Transport in Somalia

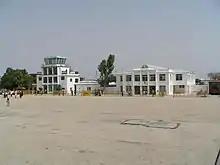
Hargeisa International Airport in Hargeisa

In September 2013, the Turkish company Favori LLC began operations at the airport. The firm announced plans to renovate the aviation building and construct a new one, as well as upgrade other modern service structures. A$10 million project, it will increase the airport's existing 15 aircraft capacity to 60. According to Favori, there were 439,879 domestic and international flights at the airport in 2014, an increase of 319,925 flights from the previous year.